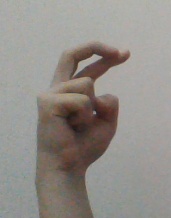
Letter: zay